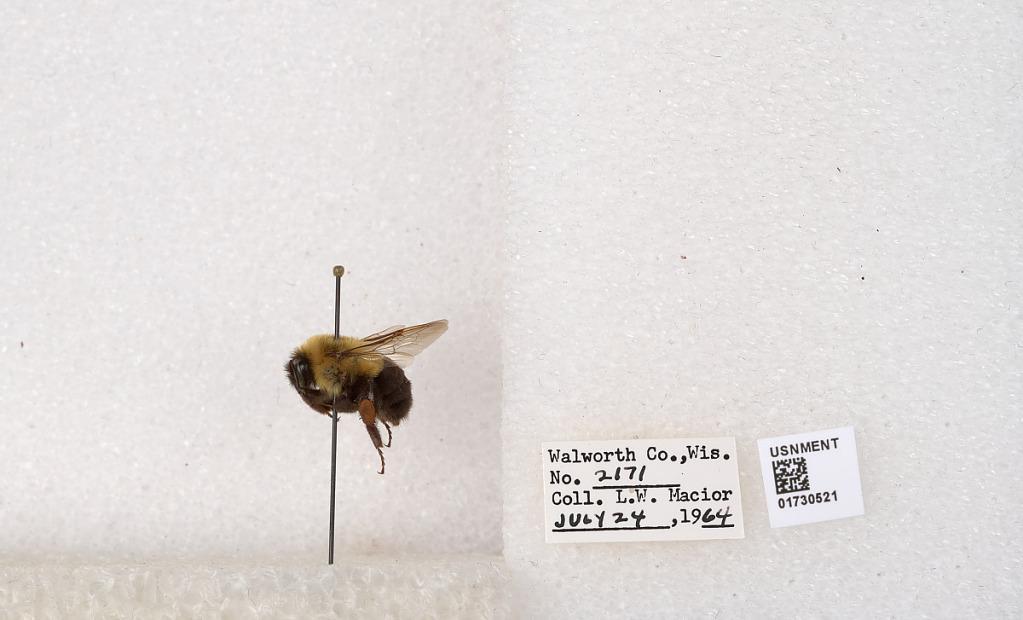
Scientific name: Bombus impatiens Cresson
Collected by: L. Macior
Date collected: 1964-7-24
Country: United States
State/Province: Wisconsin
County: Walworth
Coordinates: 42.6685, -88.5419